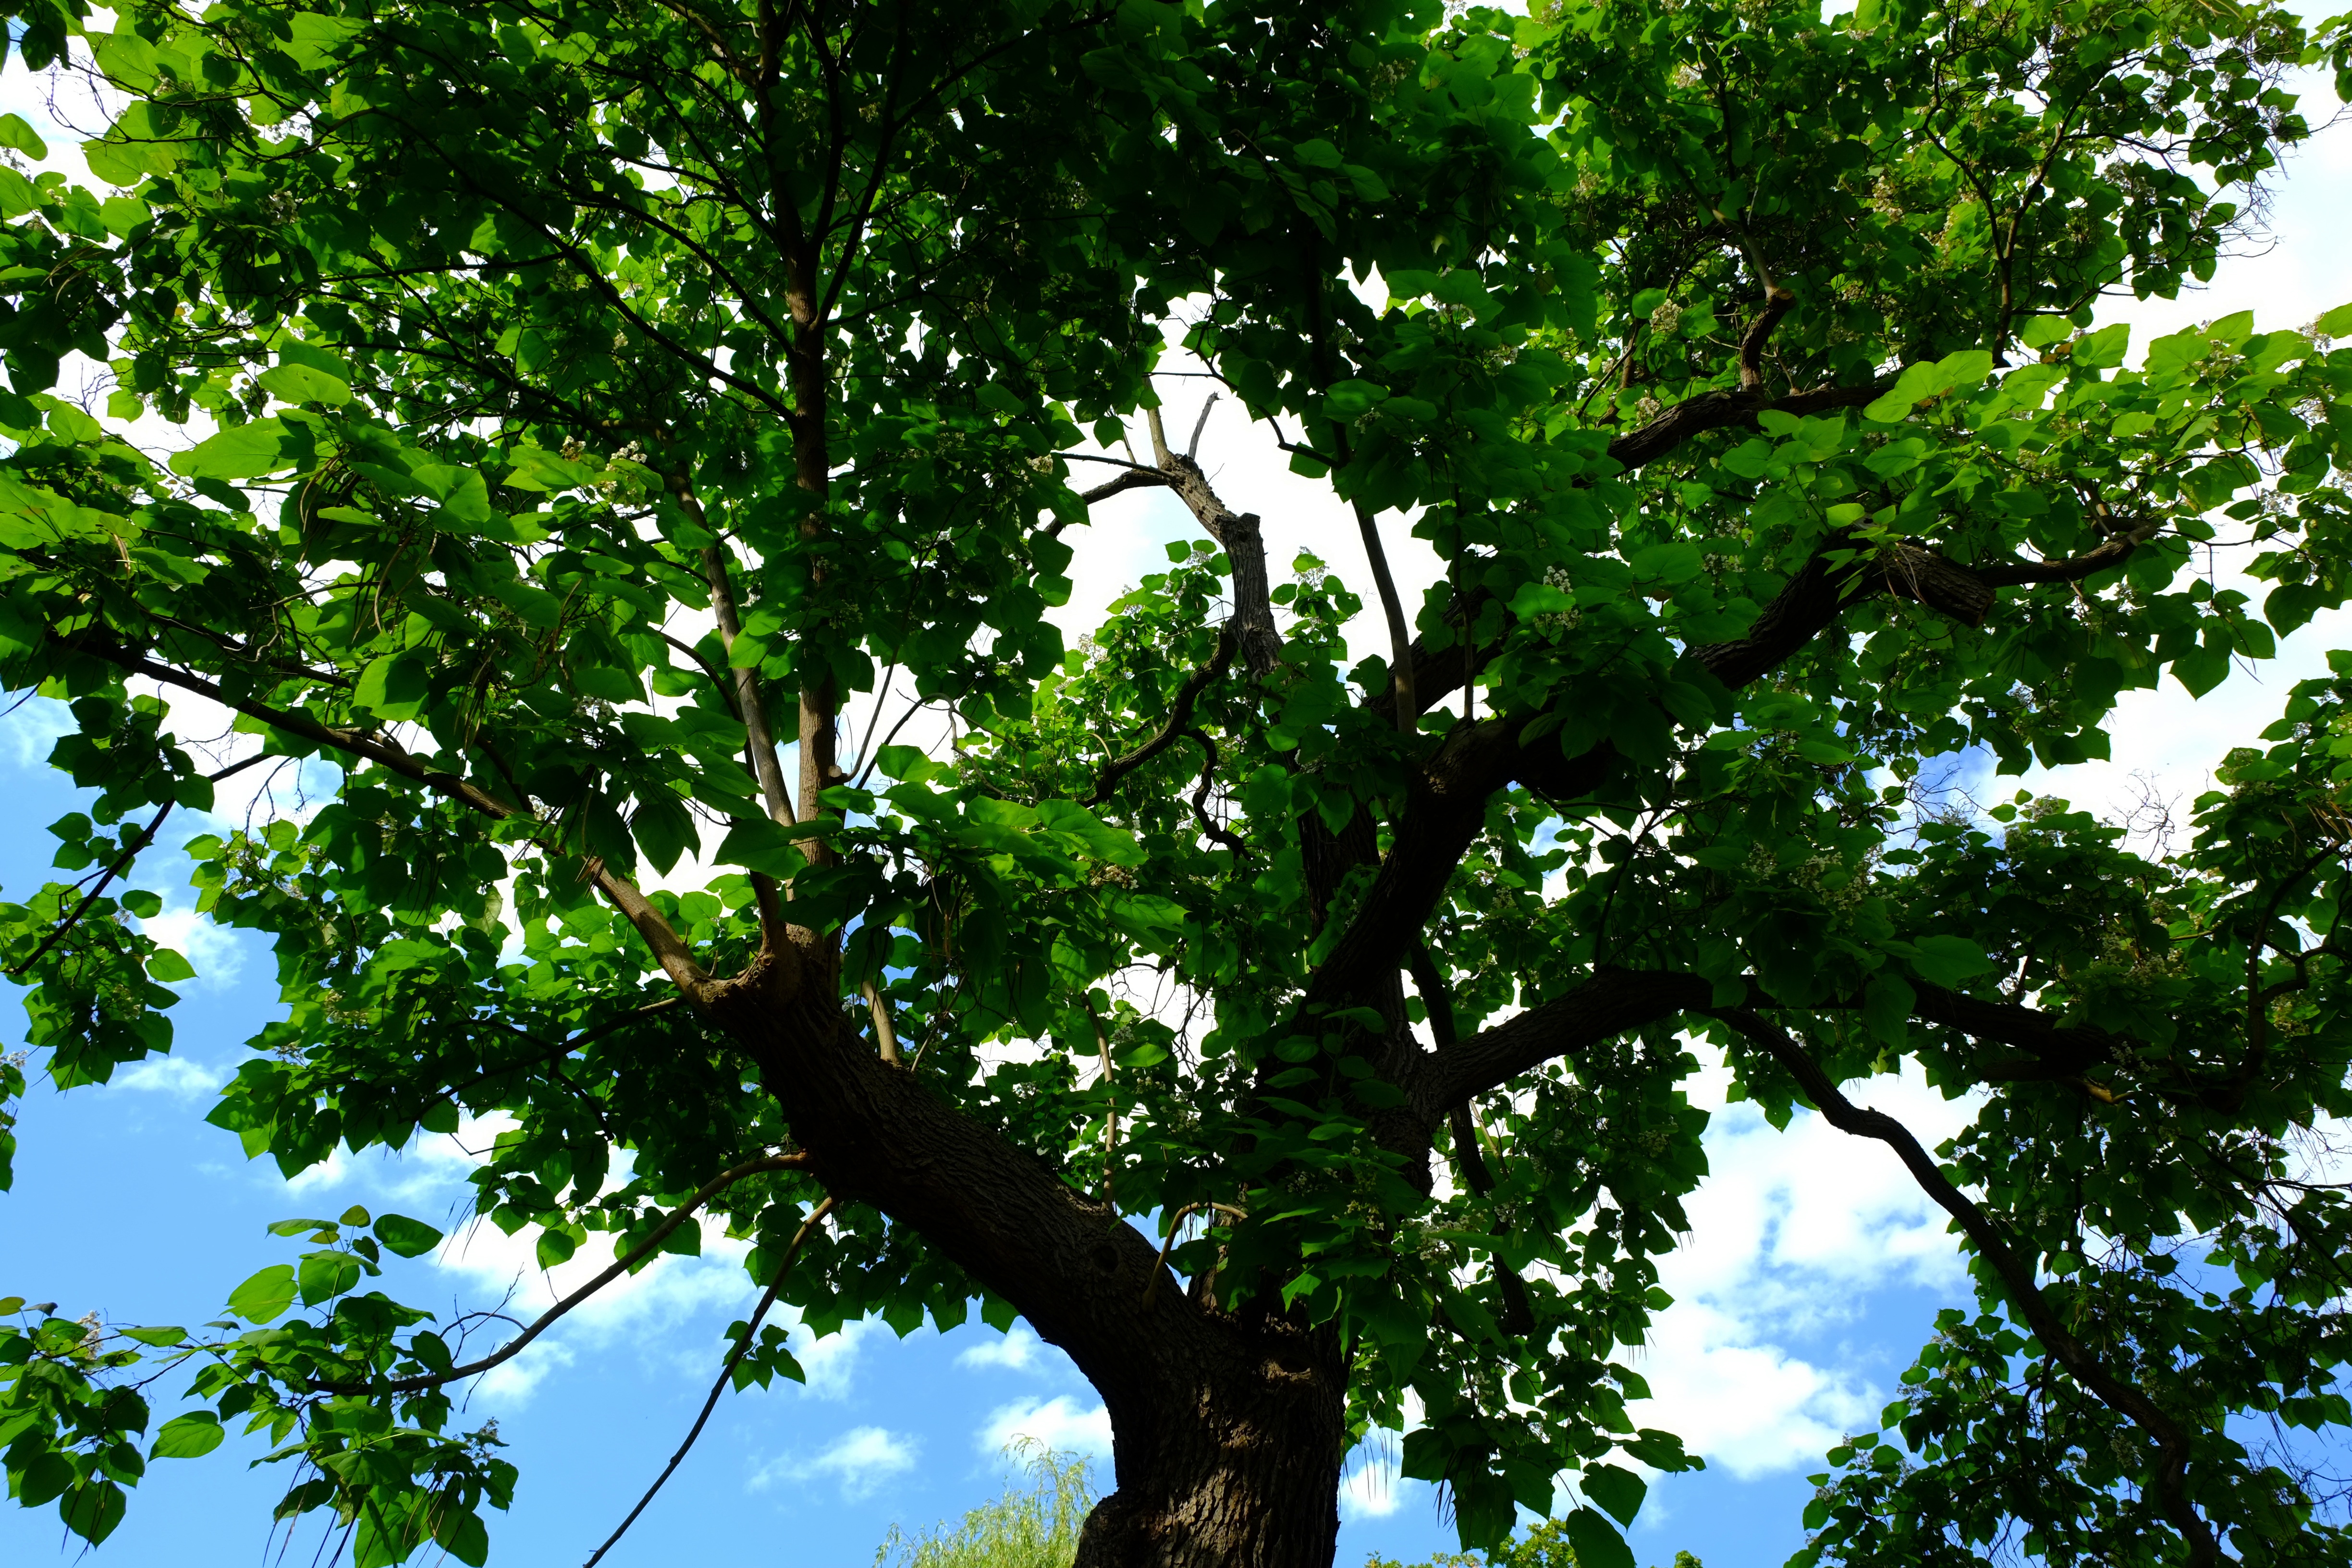
tree, nature, branch, plant, sky, leaf, flower, summer, foliage, green, high, jungle, produce, park, botany, close, crown, aesthetic, treetop, leaves, shrub, rainforest, branches, deciduous, top, ecosystem, low angle shot, flowering plant, woody plant, land plant, plane tree family